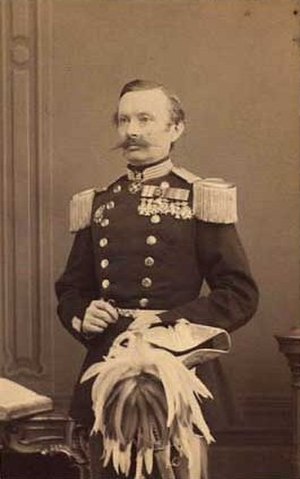
Frederik Christian Kaas (officer)
Frederik Christian Kaas